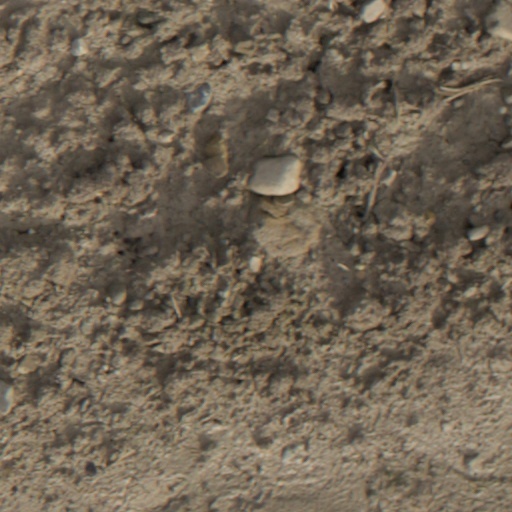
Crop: wheat